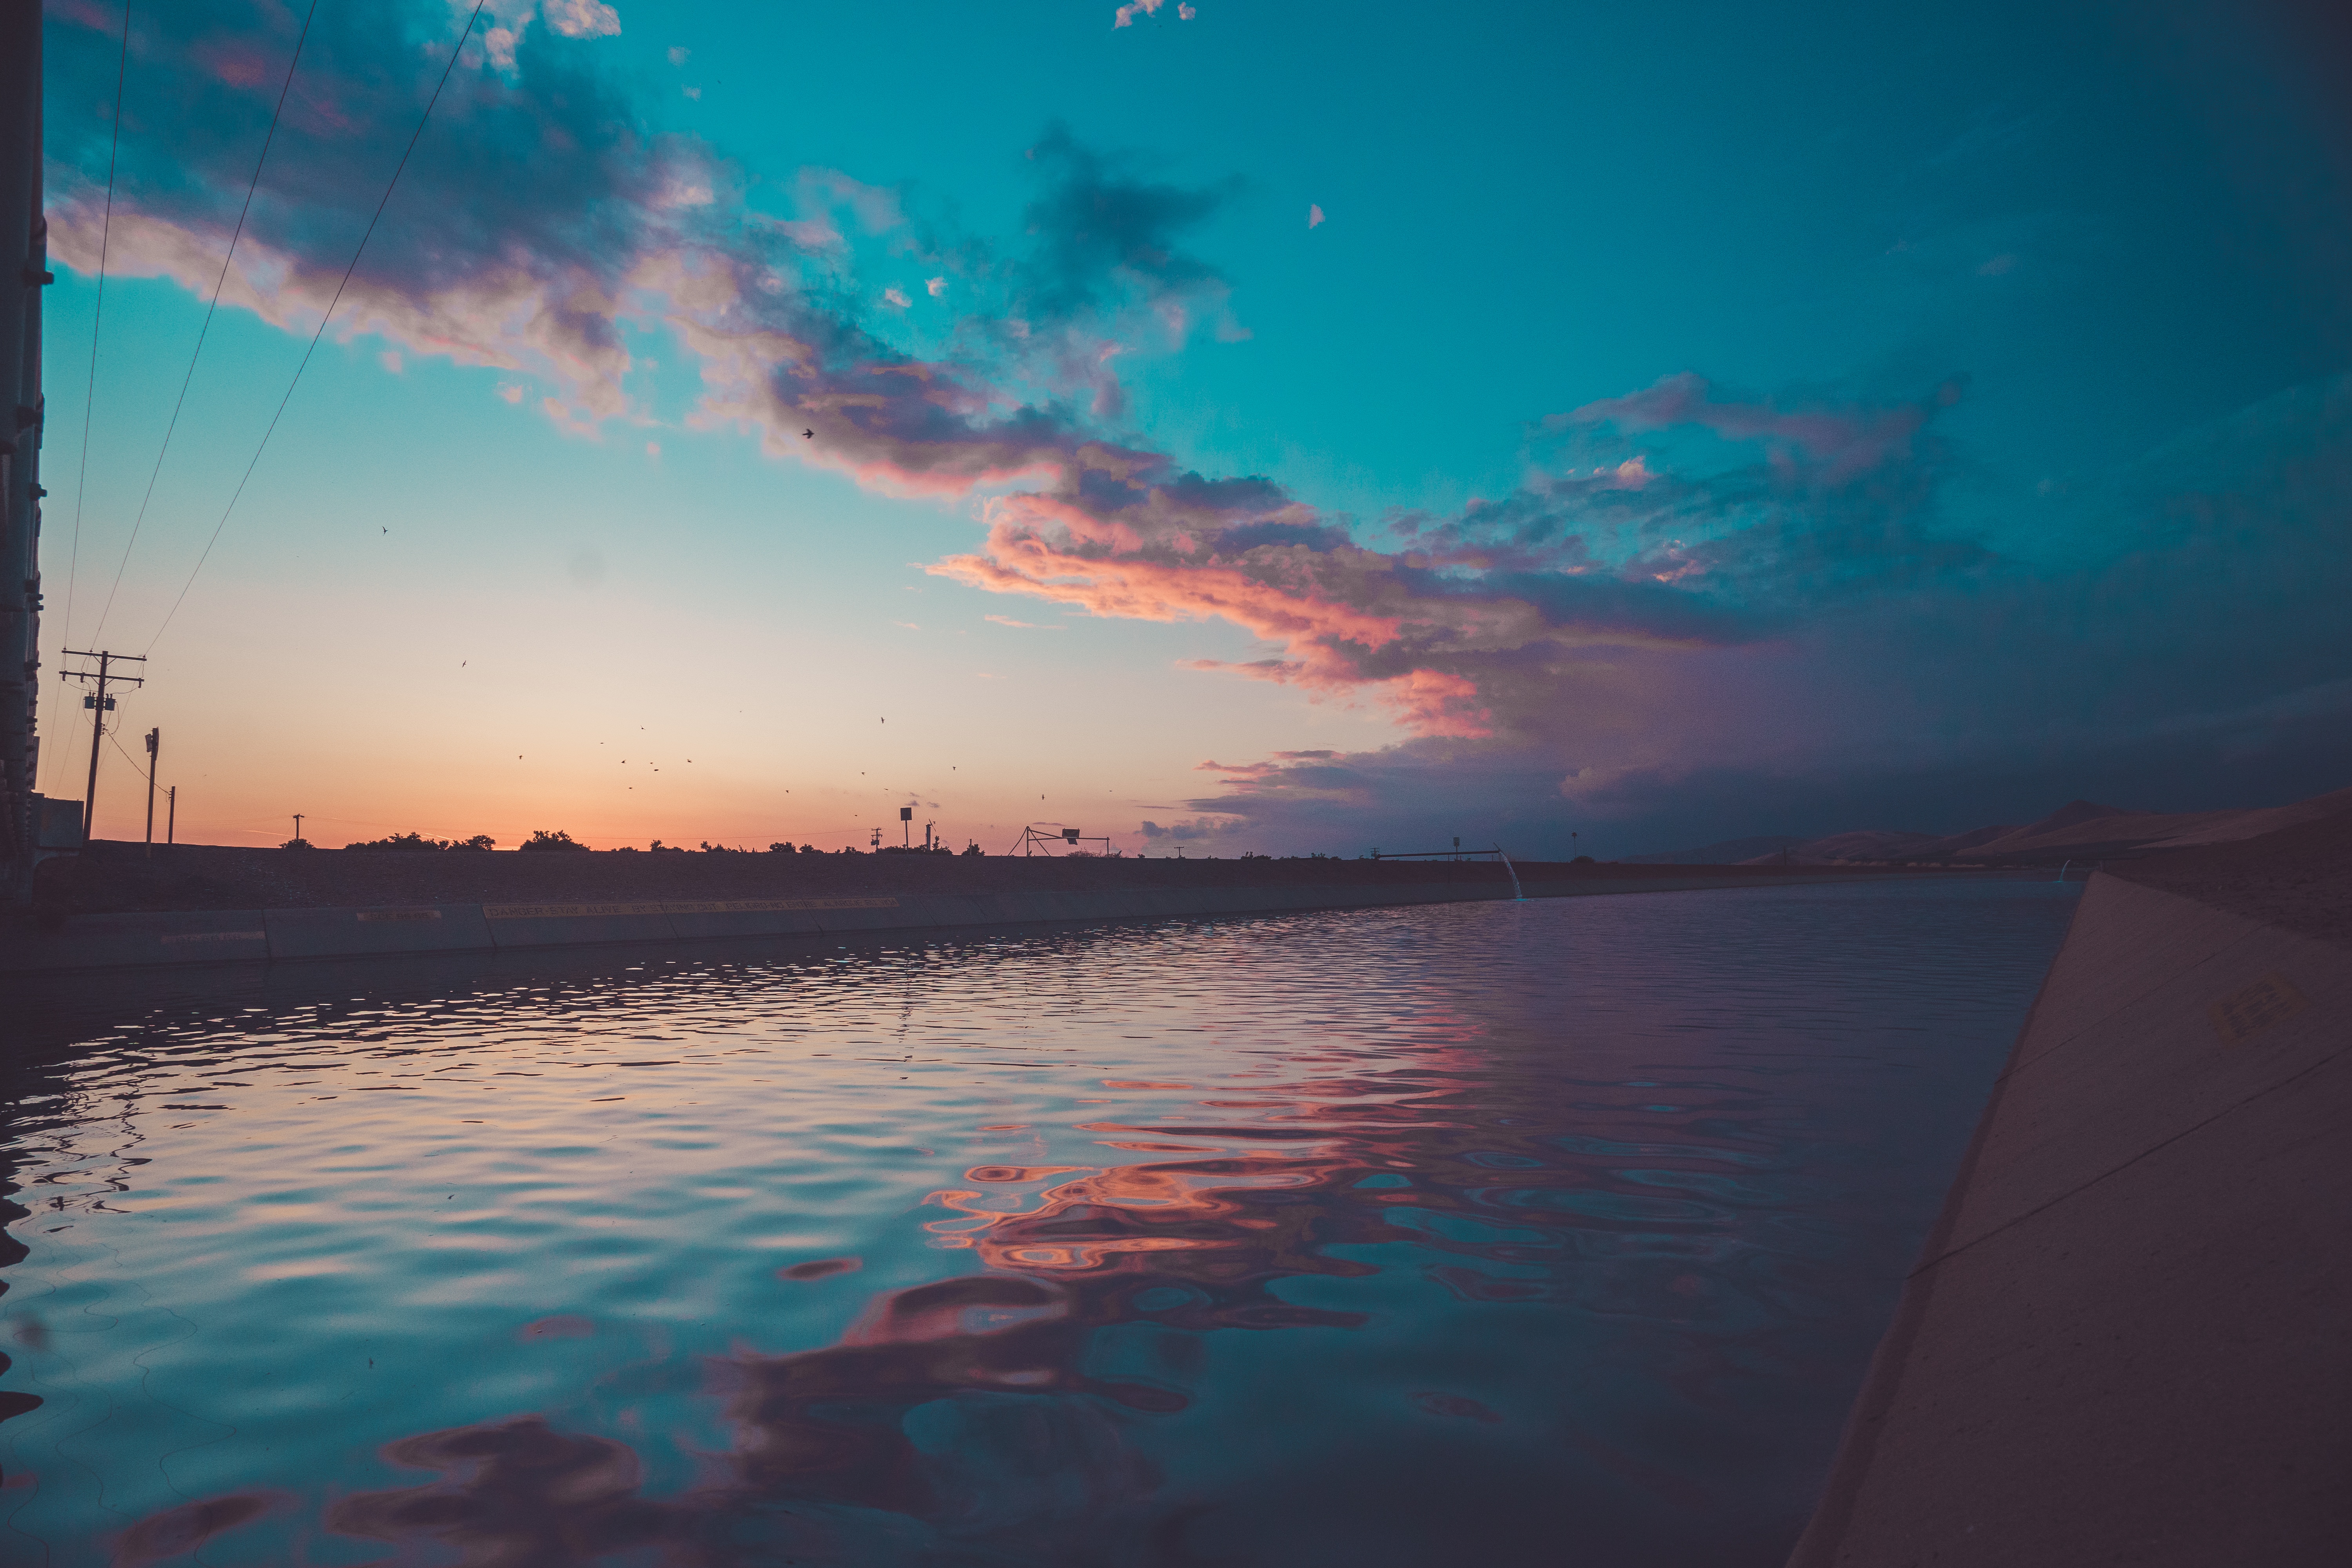
sea, ocean, horizon, cloud, sky, sunrise, sunset, sunlight, morning, wave, dawn, atmosphere, dusk, evening, reflection, bay, afterglow, meteorological phenomenon